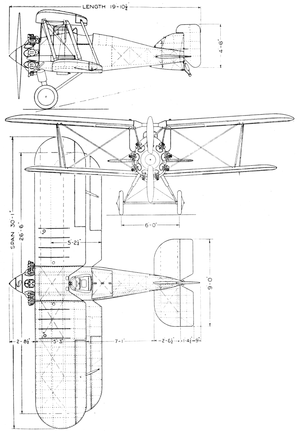
Le Gloster Gamecock est un avion militaire de l'entre-deux-guerres. Chasseur biplan de la Royal Air Force, dérivé du Grebe Mk.III, il effectua son premier vol en février 1925. Il différait du Grebe principalement par son moteur Bristol Jupiter qui remplaçait le moteur Armstrong Siddeley Jaguar jugé peu fiable. Les autres changements étaient apportés au niveau des ailerons, des contours du fuselage plus fins, et des mitrailleuses installées à l'intérieur du fuselage.